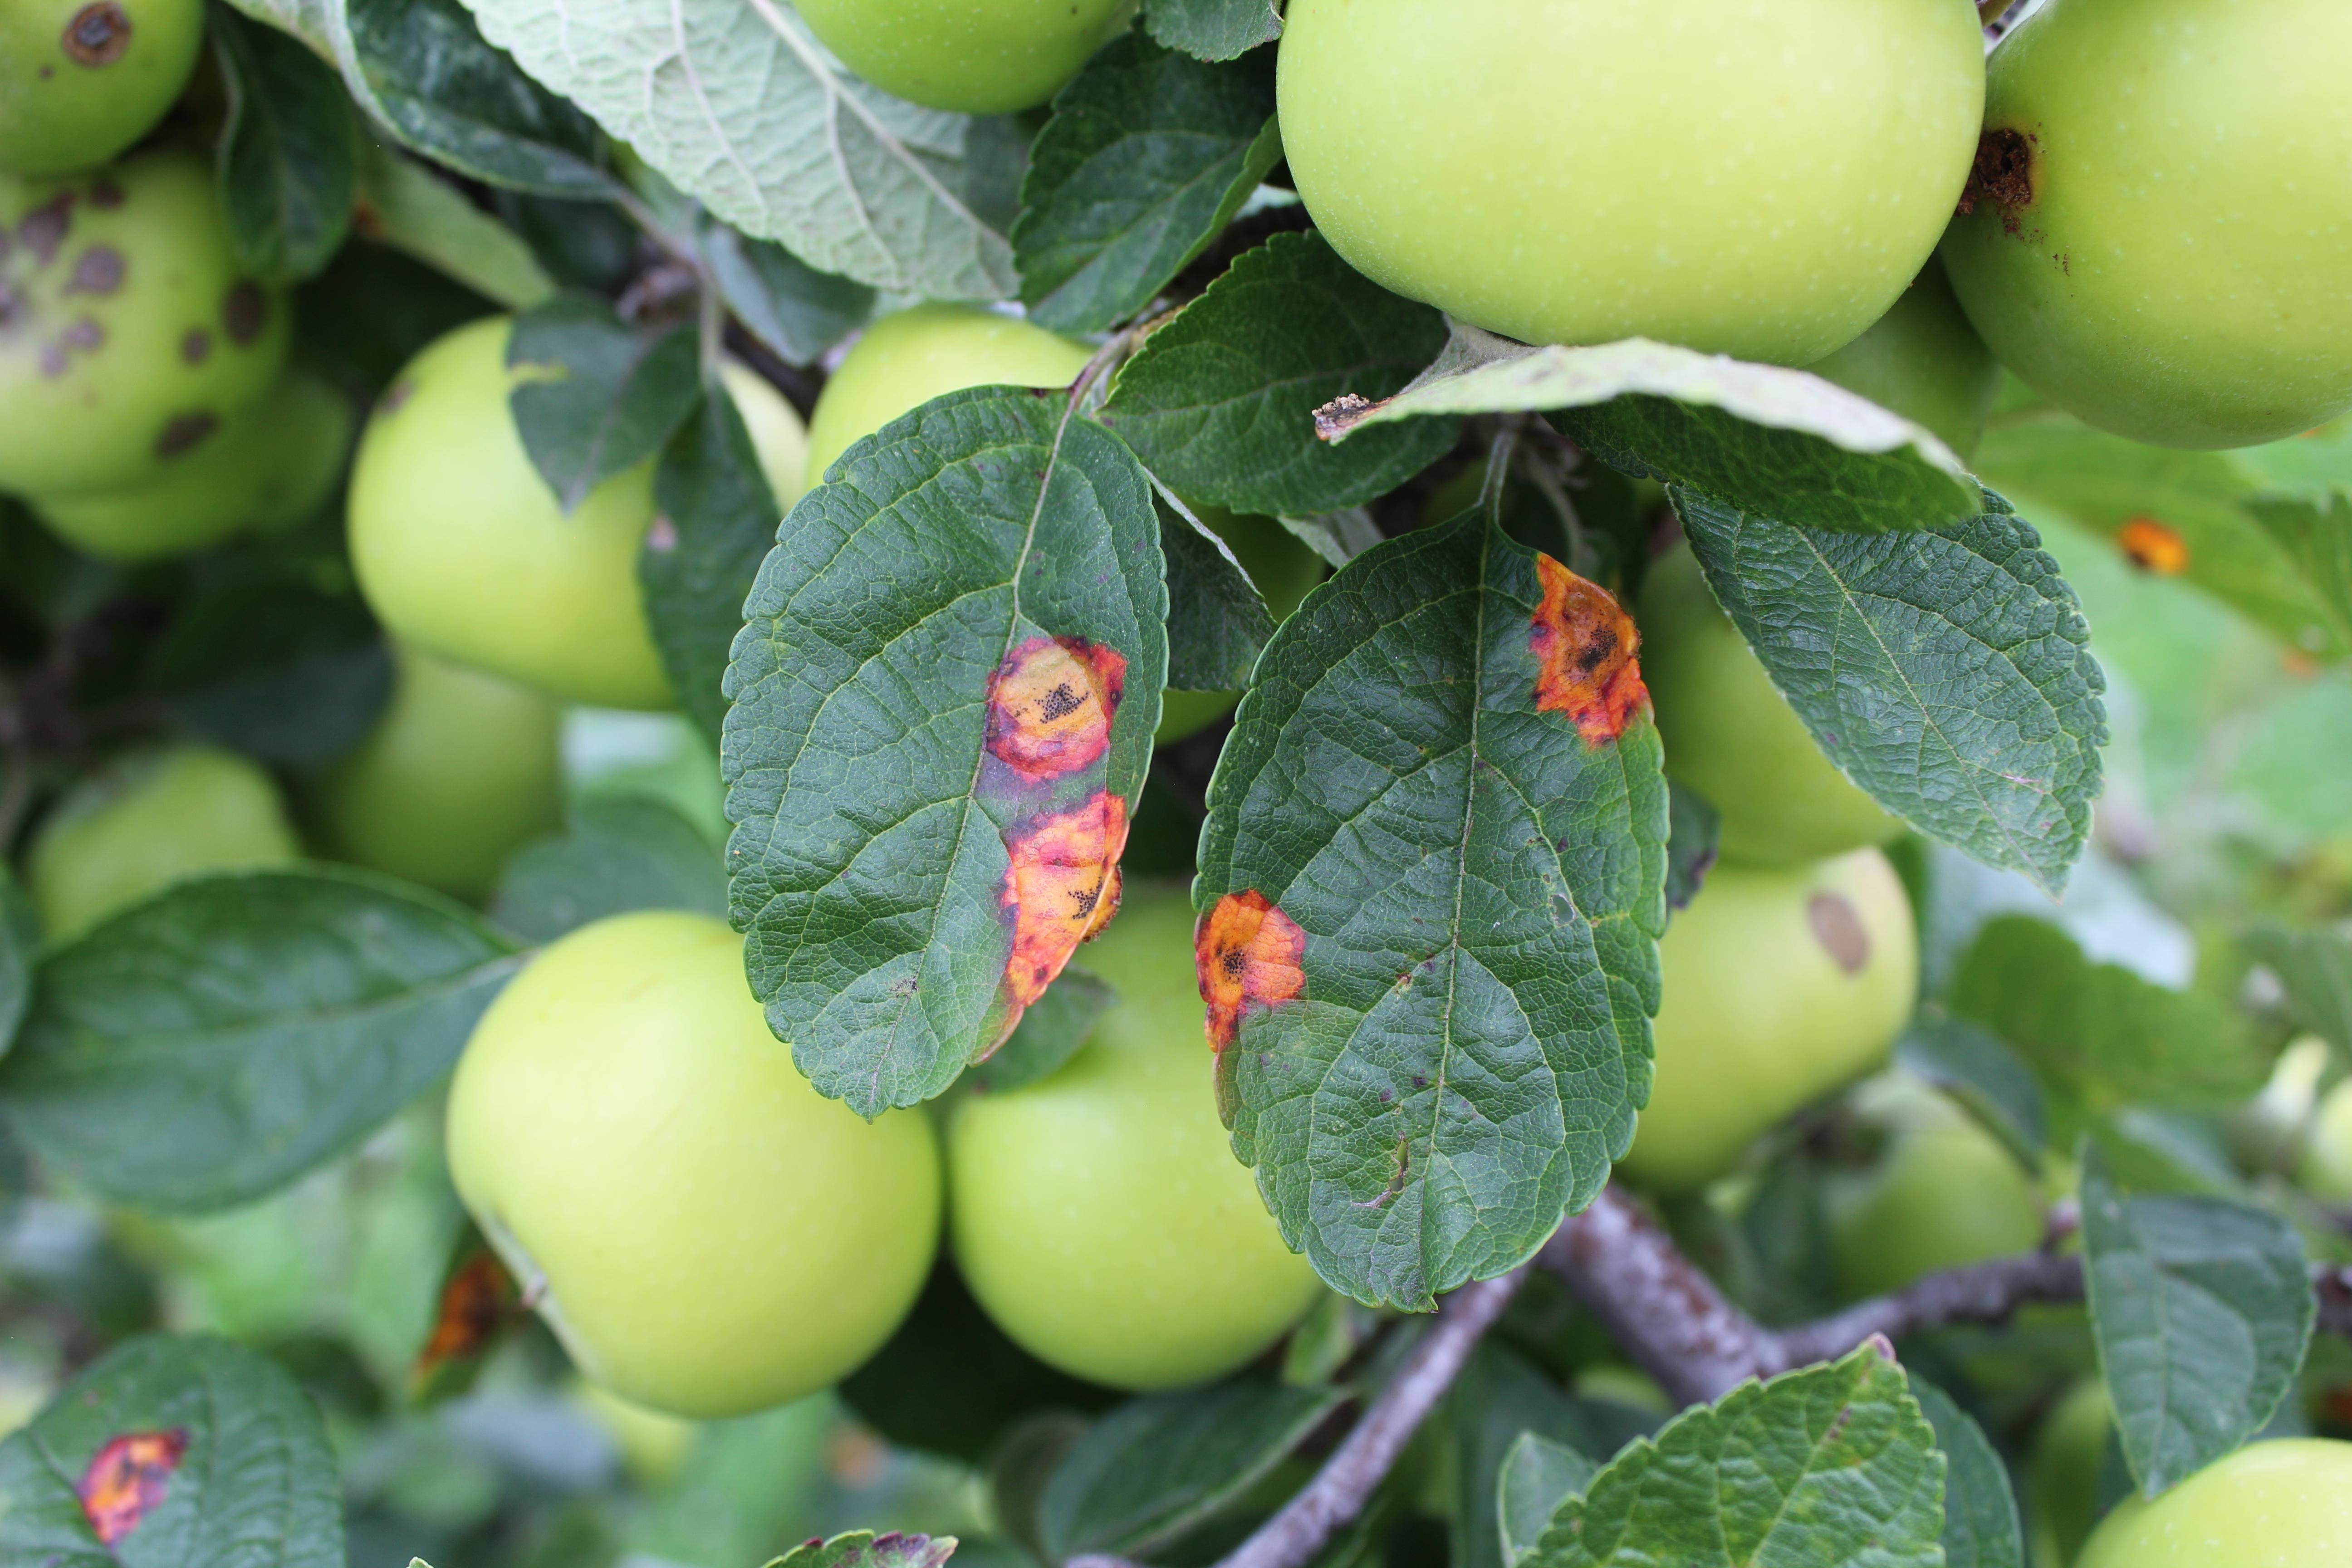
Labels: rust